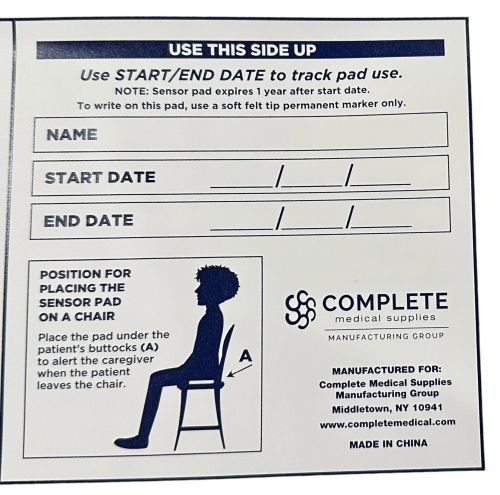
Blue Jay Alarm Alert Chair Sensor Pad - 7 x 15 Inch - 1 Year Warranty
Blue Jay ALARM ALERT Chair Sensor Pad – Enhanced Safety and Monitoring The Blue Jay ALARM ALERT Chair Sensor Pad offers a reliable and effective solution for patient monitoring, designed to seamlessly integrate with Blue Jay Alarm Alert systems. This sensor pad enhances the safety and well-being of individuals in care facilities, hospitals, or at home, providing timely alerts when assistance is needed. Its durable construction and user-friendly design make it an essential tool for caregivers. Key Features & Benefits of the ALARM ALERT Chair Sensor Pad Long-Lasting Performance: Provides up to 1 year of reliable use, reducing the frequency of replacements and ensuring consistent monitoring. Designed for Alarm Alert Alarms: Specifically engineered to work with Blue Jay Alarm Alert models BJ115205 and BJ115305, guaranteeing optimal compatibility and performance. Optimal Size: Measures 7 x 15 inches, providing ample coverage and accurate pressure detection for various seating surfaces. Easy Integration: Simply plug the sensor pad into the alarm system for quick and hassle-free setup, minimizing downtime. Versatile Positioning: Place the pad under the patient's buttocks on a chair, wheelchair, geri chair, or other seating to effectively monitor movement and prevent falls. Immediate Alerts: The alarm sounds instantly when the patient removes their body weight from the sensor pad, allowing for prompt intervention and assistance. Customizable Labeling: Easily write the patient's name, start date, and end date on the pad with a soft felt tip permanent marker for clear identification and tracking. Additional Information About Your Chair Monitoring Solution This chair sensor pad is designed to provide caregivers with peace of mind. With its easy setup and reliable performance, you can ensure the safety of your patients or loved ones. The Blue Jay ALARM ALERT Chair Sensor Pad is a practical and cost-effective solution for preventing falls and promoting a secure environment. Reliable Fall Prevention with Sensor Technology The core function of this product is fall prevention. Using the chair sensor pad in conjunction with your existing alarm alert system, the pad will immediately trigger an alert when the user gets up, allowing for quick assistance. Shop now and enhance your patient monitoring capabilities with the Blue Jay ALARM ALERT Chair Sensor Pad!
Brand: Cozy Farm
Category: Health & Beauty > Health Care > Medical Alarm Systems